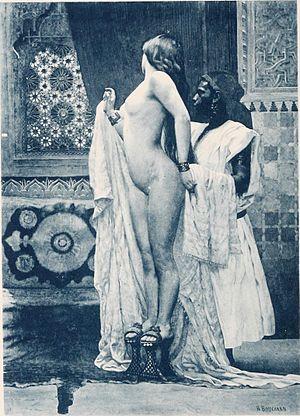
Après le bain